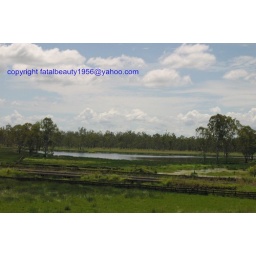
the land and fence went under in the flood water